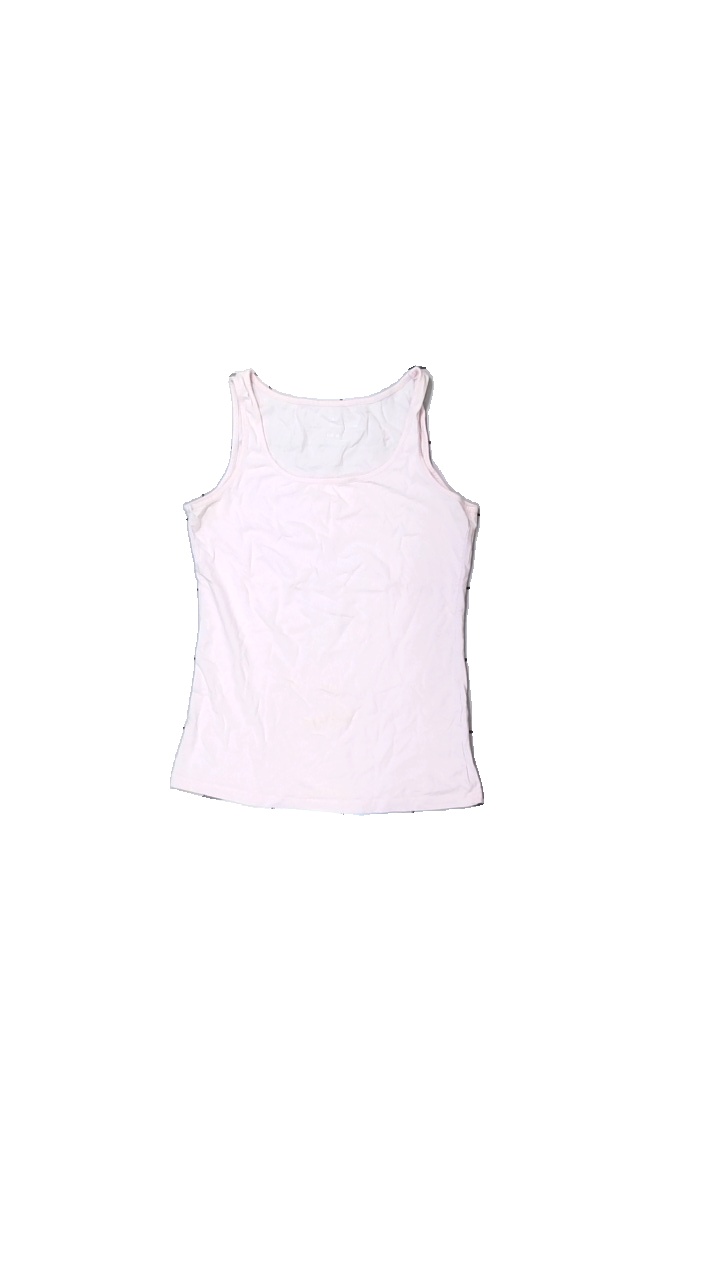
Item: Tank Top (Ladies)
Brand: Logg (h&m)
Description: ljusrosa linne
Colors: Pink
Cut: C-collar
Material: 100% bomull
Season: All
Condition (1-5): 4
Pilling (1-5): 5
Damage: smuts fläckar
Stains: Major
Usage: Export
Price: <50